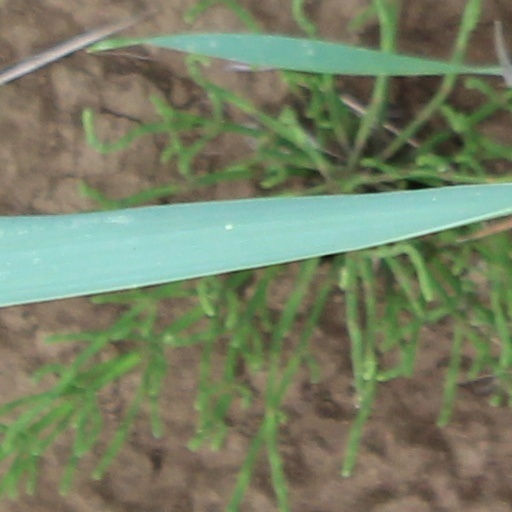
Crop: wheat